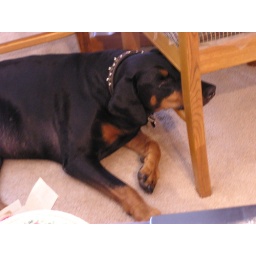
For some reason she likes to sleep under the table and rest her head on the chair rung.